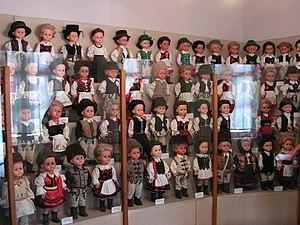
Collection de pupée representant l'ensemble des tenues traditionelles de chaque village de la région.
Târgu Secuiesc est une ville roumaine située en Transylvanie, dans le Pays sicule. La ville, qui se trouve dans le județ de Covasna, est l'un des centres historiques et culturels du pays des Sicules.